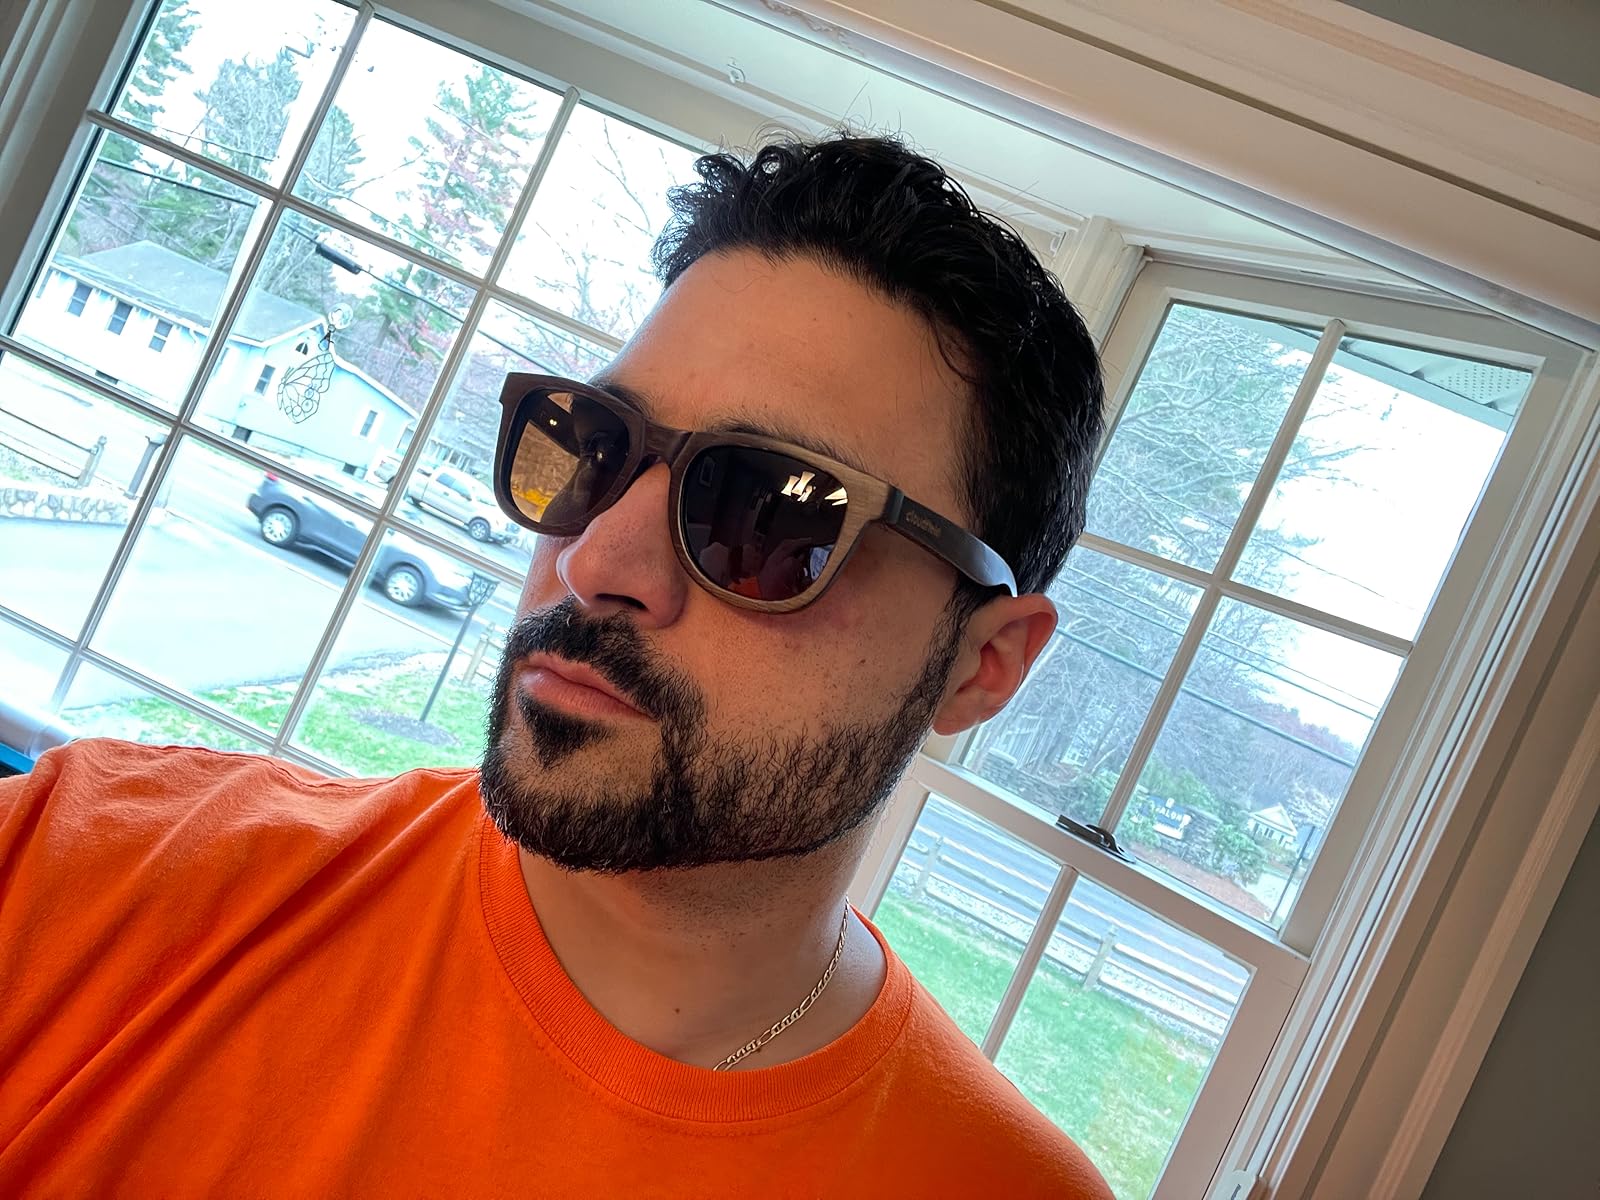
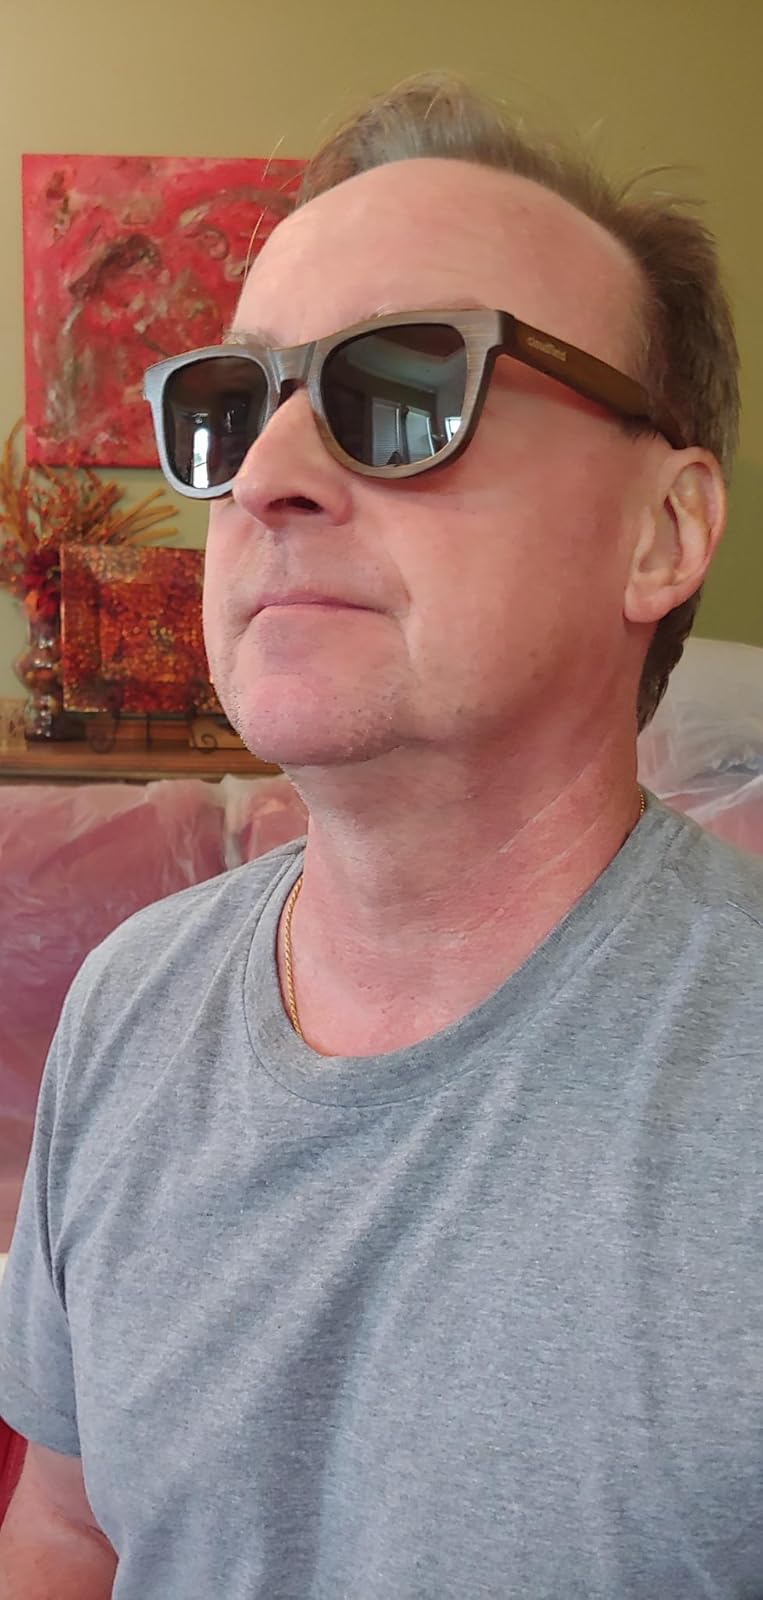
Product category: accessories_sunglasses
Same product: yes